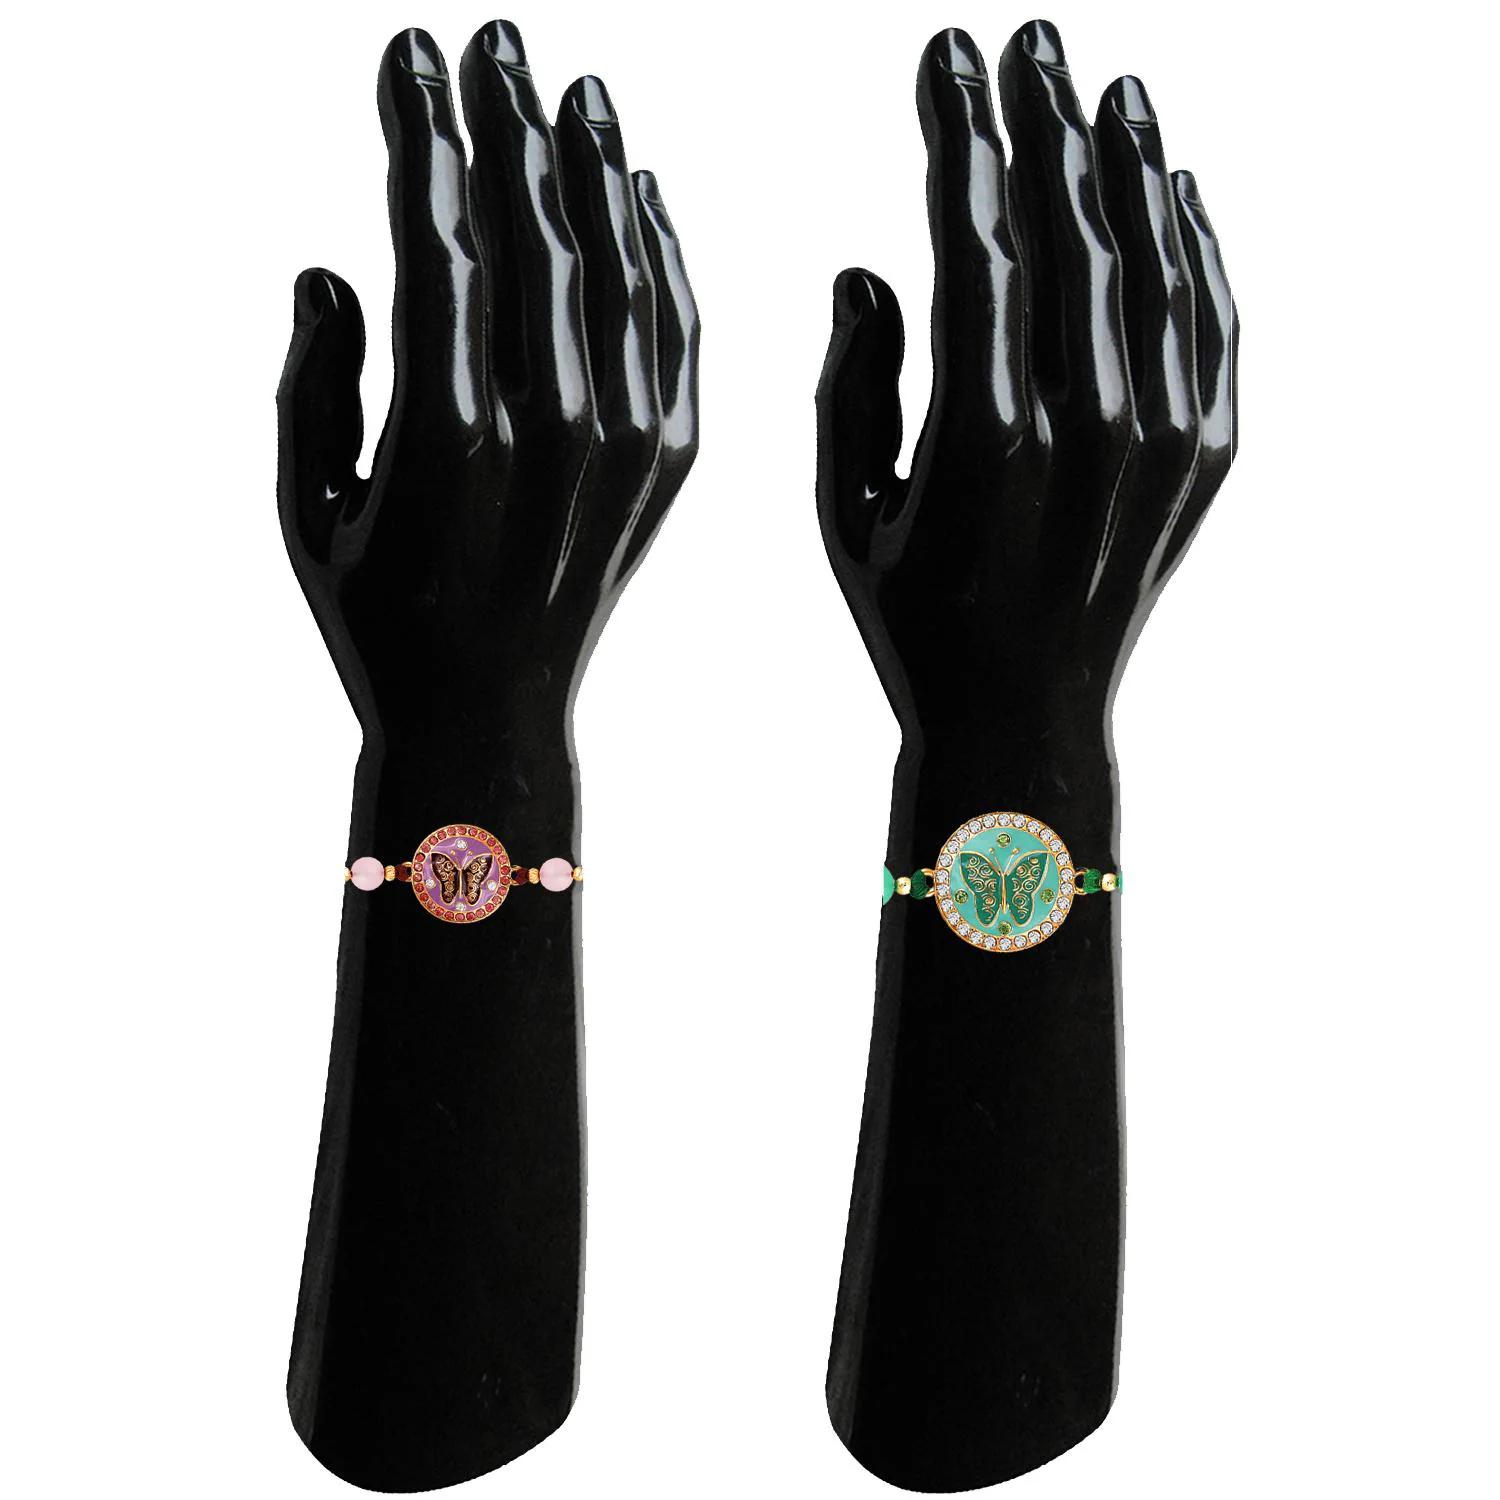
 Mahi Combo of 2 Round and Butterfly-Shaped Rakhi's with Meenakari Work and Shiny Crystals for Bhaiya, Brother, Bhai, Bro (RCO1105690G)
Type: Rakhis
Brand: Mahi
Price: Rs. 289
 Celebrate Raksha Bandhan with our exquisitely crafted Rakhi, designed to strengthen the bond between siblings. This traditional Rakhi features intricate beadwork and durable thread, ensuring it stands the test of time. Handmade with care, each Rakhi is a unique and meaningful gift for your brother. Each Rakhi carries heartfelt blessings and good wishes for your brother's well-being and success. Celebrates the bond of love and protection between siblings, a cherished tradition in Indian culture.
Features: The Rakhi is adorned with vibrant colors and attractive embellishments that add a touch of elegance to the celebration.,Content in Box : 2 RakhiCombo ; Cultural Significance: This beautiful Rakhi will acknowledge your love for Your Brother with the promise that your bond with him will grow stronger as time goes on.,Vibrant Colors: Adding bright and playful colors to the celebration will make it stand out and make it more enjoyable.,Celebrate the bond of love and protection with our exquisite Rakhis. Share the joy of Raksha Bandhan Festival with this beautiful Rakhi, a token of love, protection and blessings.,Adjustable Size and Easy to tie: Designed to fit wrists of all sizes. It is simple and easy to tie the Rakhi securely and effortlessly.
Included: 2 Rakhis